George Washington (book)

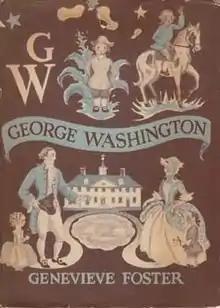
First edition (publ. Charles Scribner's Sons)

George Washington: An Initial Biography is a 1949 children's book written and illustrated by Genevieve Foster about the life of George Washington, the first President of the United States. Though written in simple language, the biography has been described as comprehensive and scrupulously authentic. The book was a Newbery Honor recipient in 1950.